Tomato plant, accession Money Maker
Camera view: horizontal (90 deg, fisheye); turntable rotation: 180 degrees
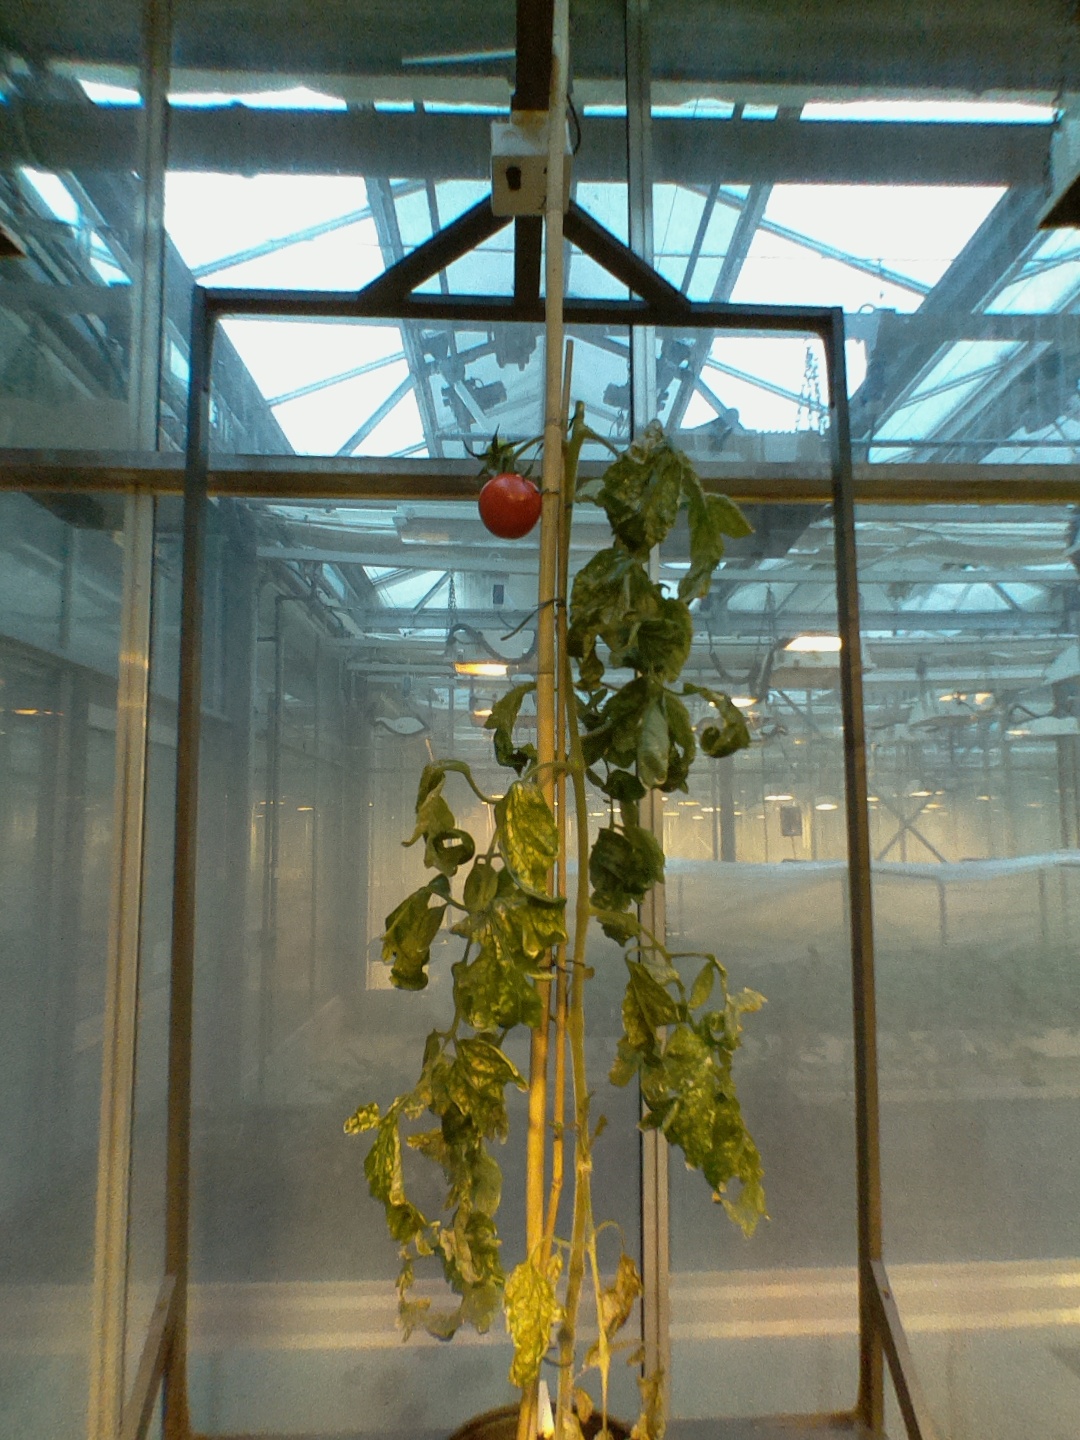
BBCH growth stage 80: fruits start showing typical ripe color (orange -> red)